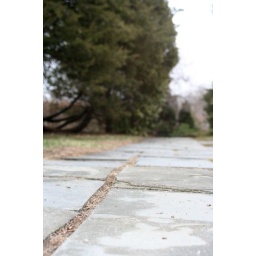
Went to Minute Man National Park with my son on a gray spring day in early April.